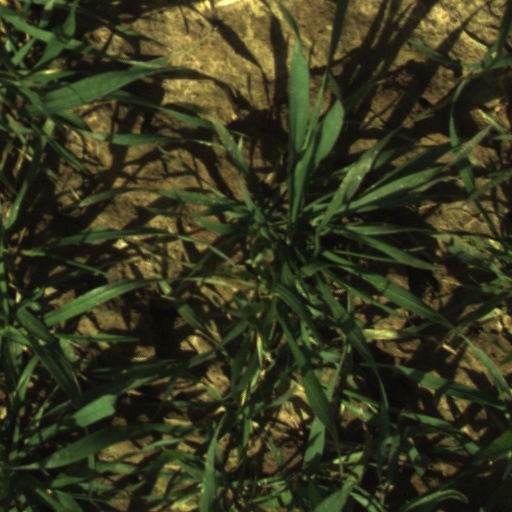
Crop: wheat